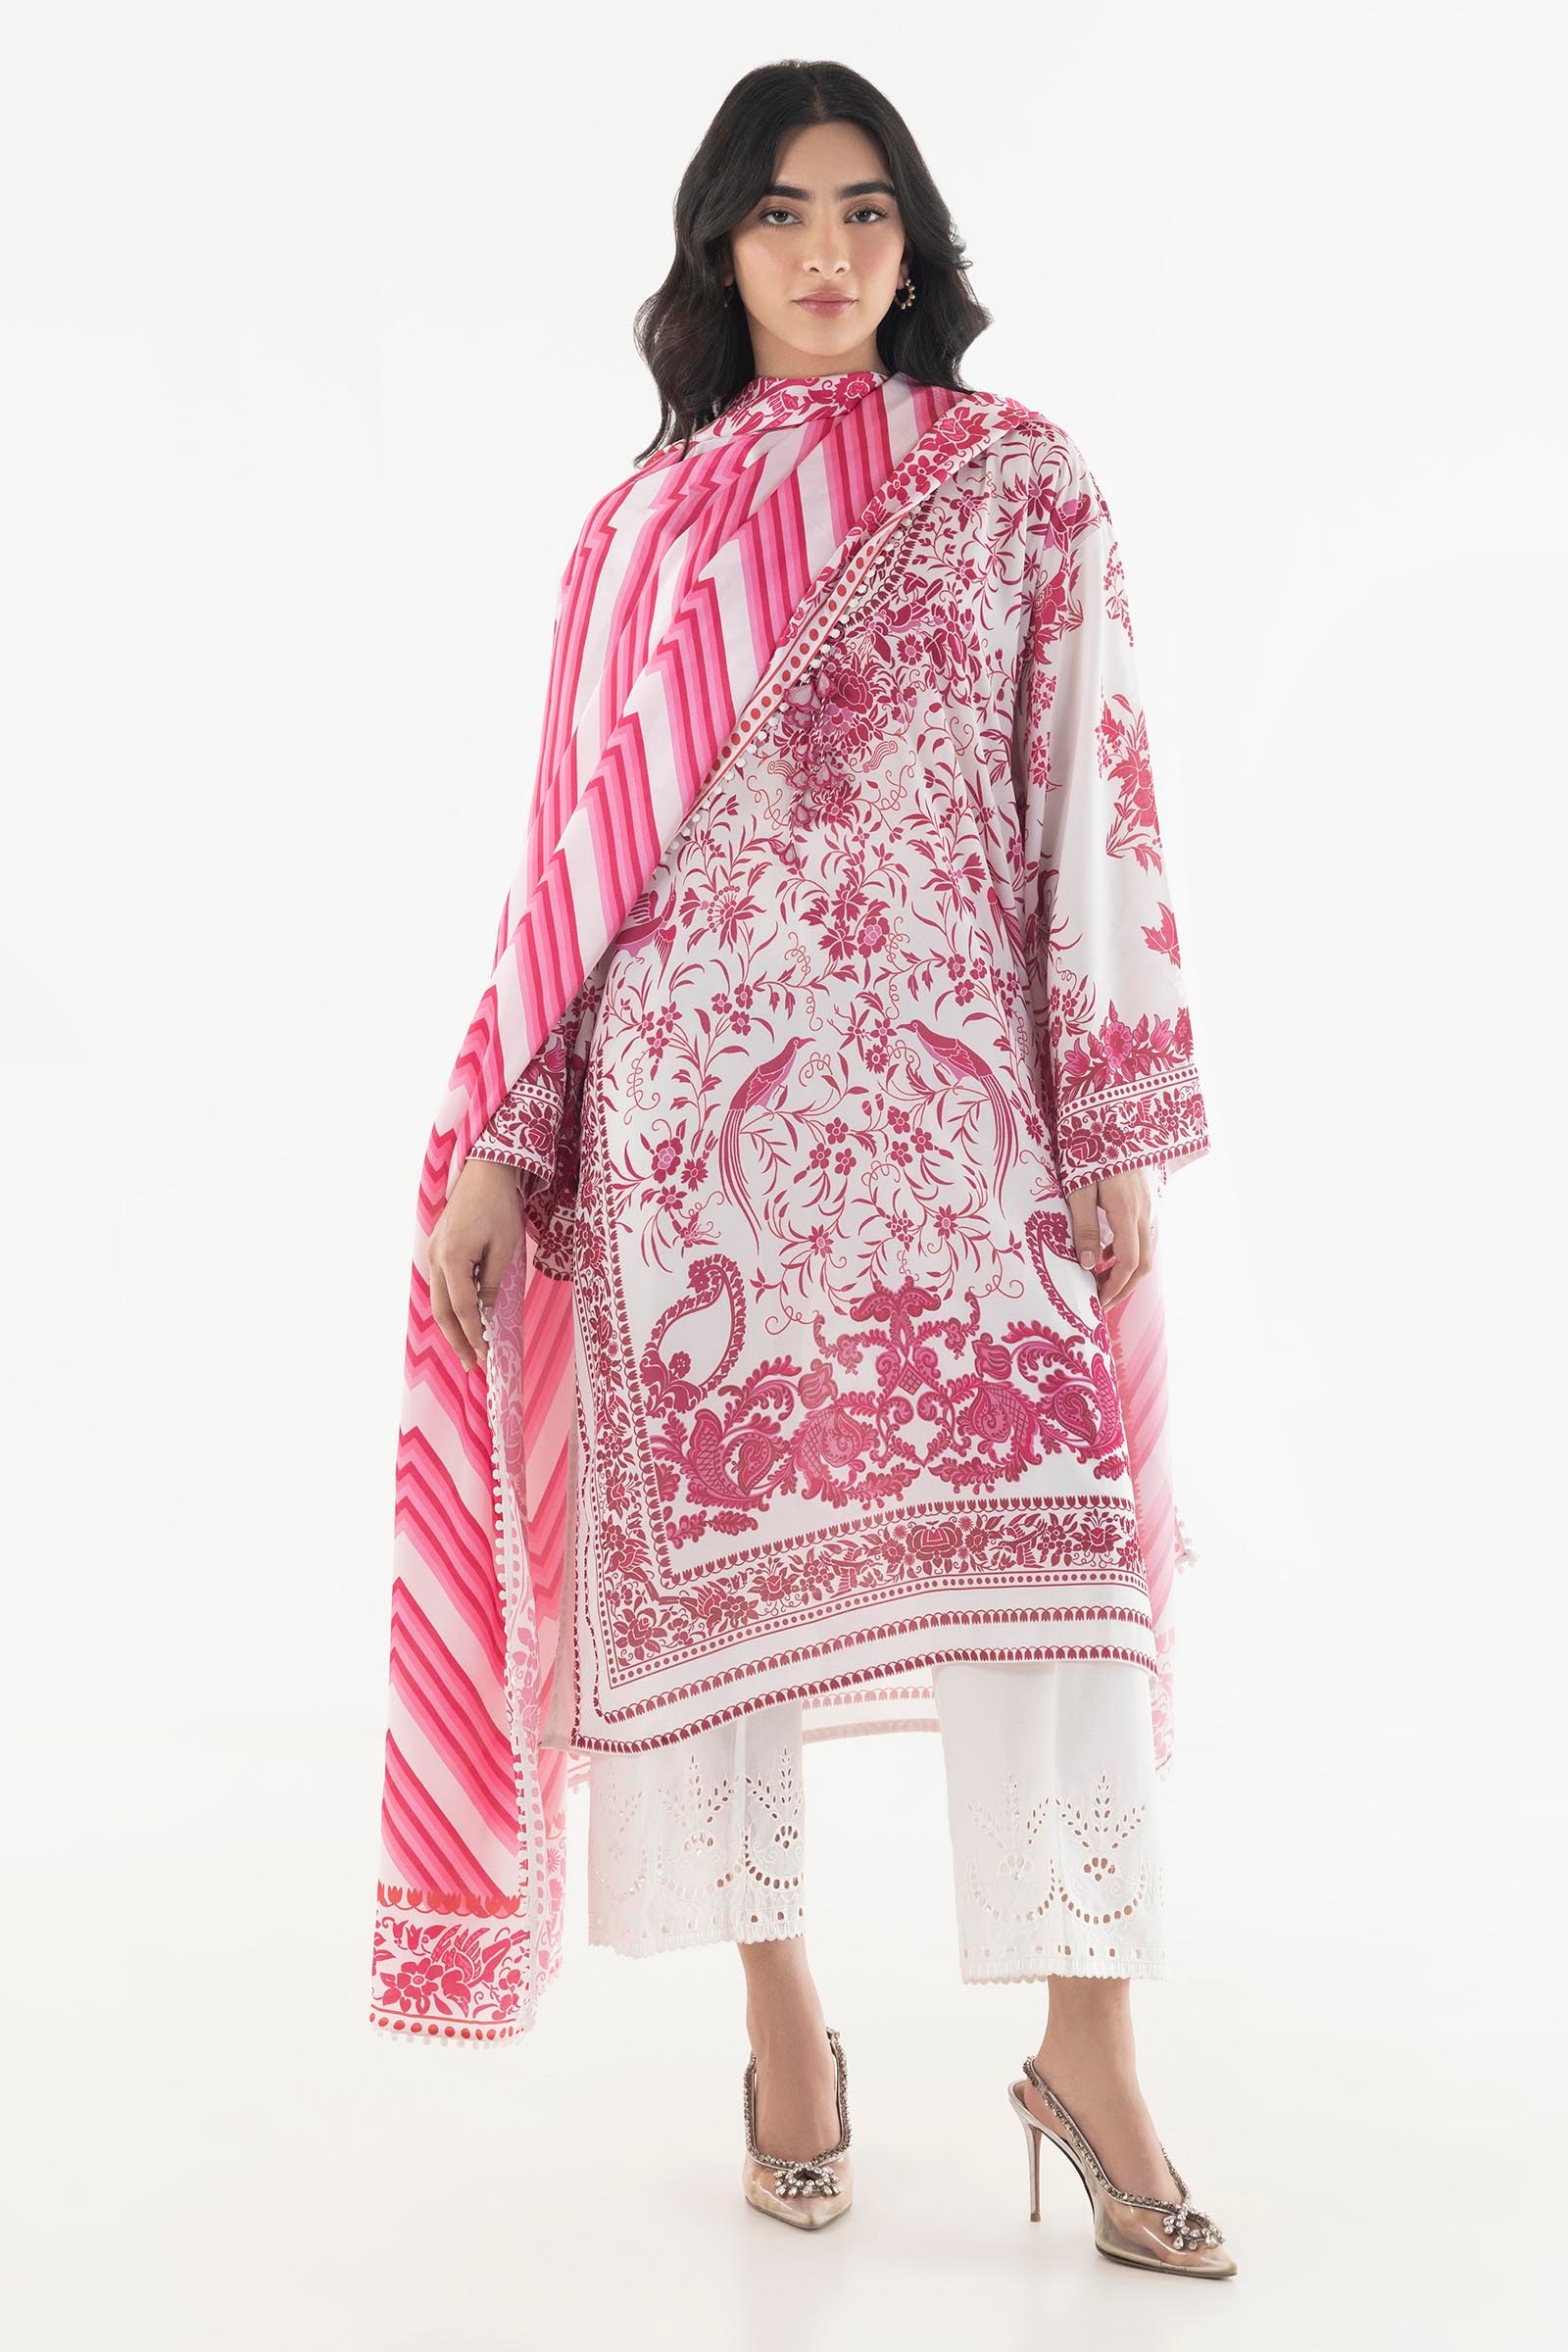
pink multi embroidered chiffon lawn